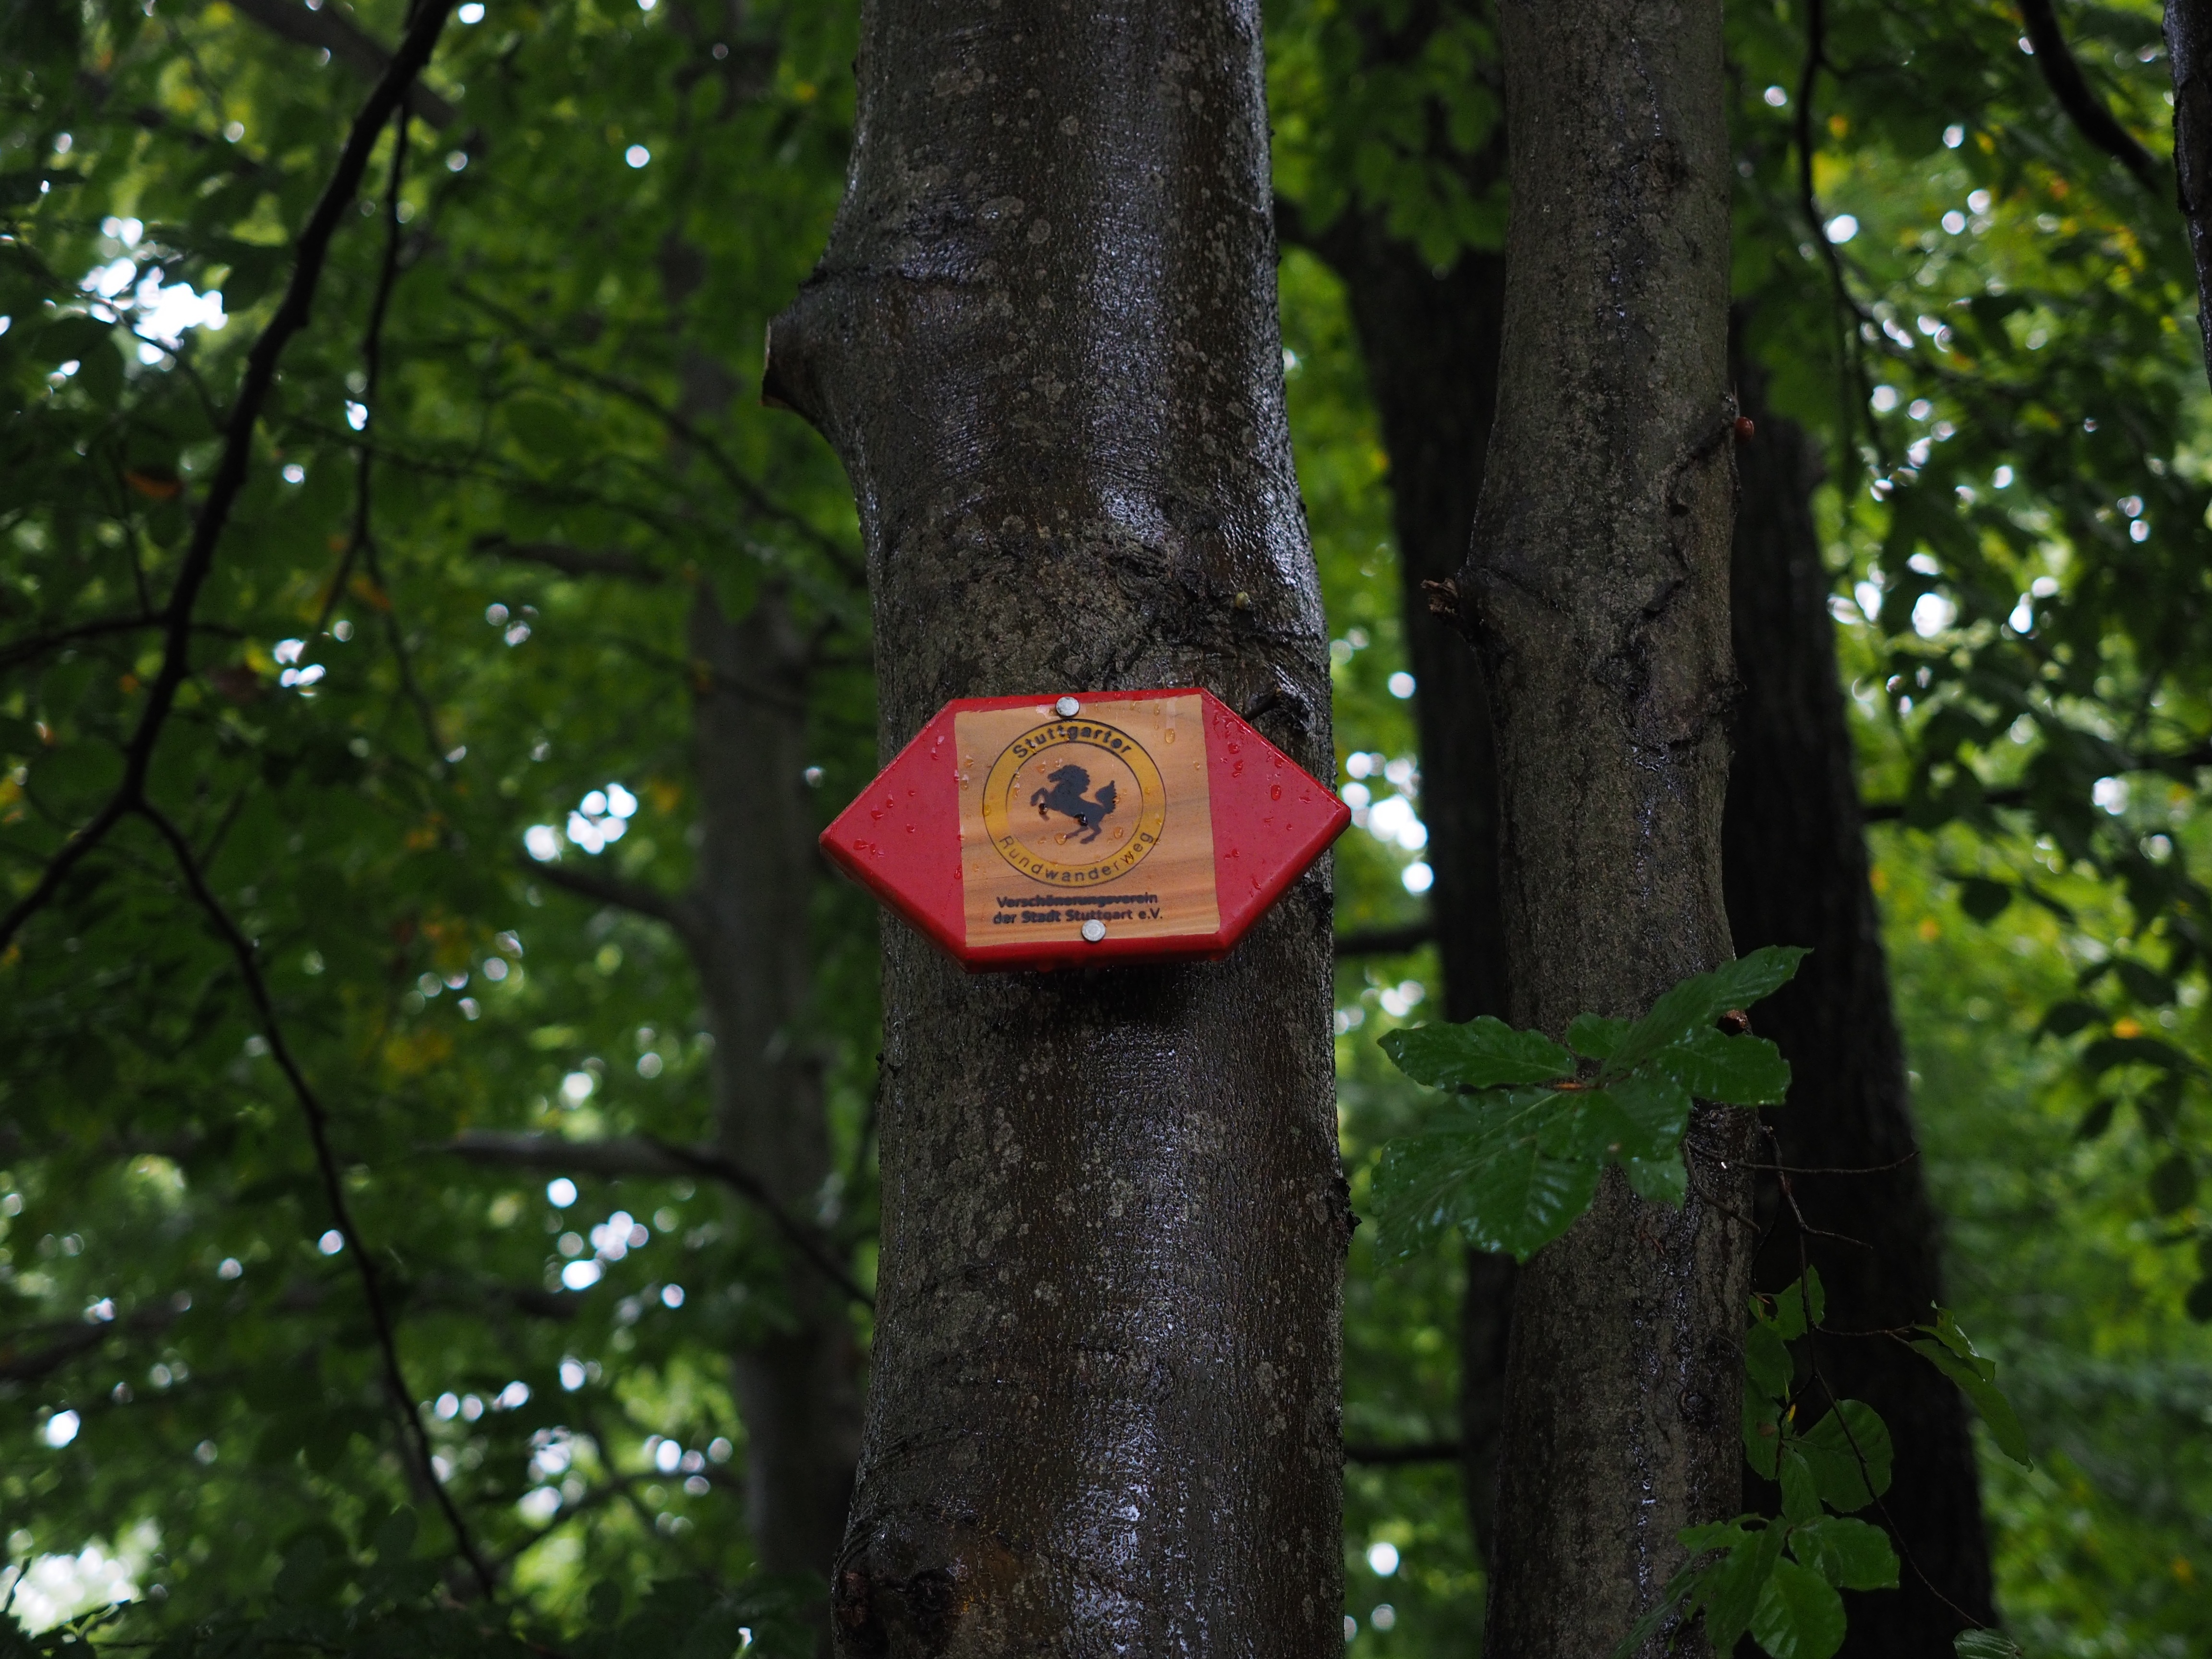
tree, nature, forest, branch, plant, trail, sunlight, leaf, trunk, green, jungle, autumn, rainforest, shield, deciduous, signpost, signs, woodland, habitat, stuttgart, migratory character, natural environment, woody plant, r ssleweg, altitude trail, stuttgarter rundwanderweg, rundwanderweg